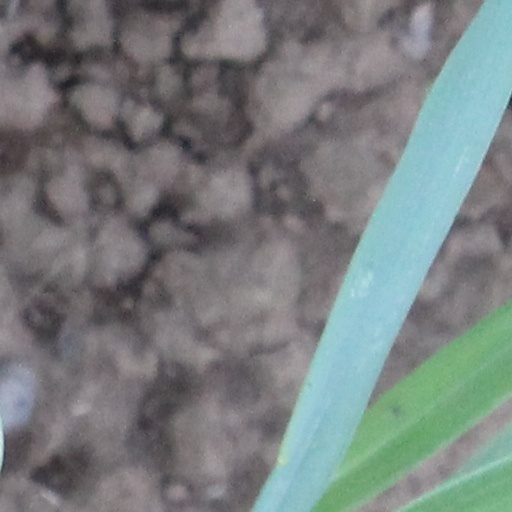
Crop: wheat